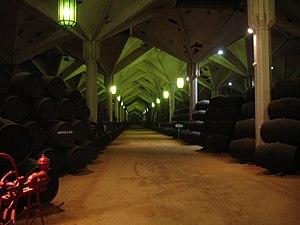
La solera, appelée aussi réserve perpétuelle, est une méthode d'assemblage et d'élevage du vin pratiquée en particulier en Espagne. Ce procédé est aussi utilisé aujourd'hui dans la production de certains champagnes, de vinaigre ou de spiritueux comme le rhum ou le whisky.